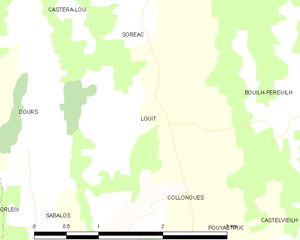
Carte des communes françaises
Louit est une commune française située dans le département des Hautes-Pyrénées, en région Occitanie.